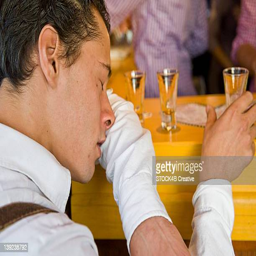
exhausted man with shot glasses